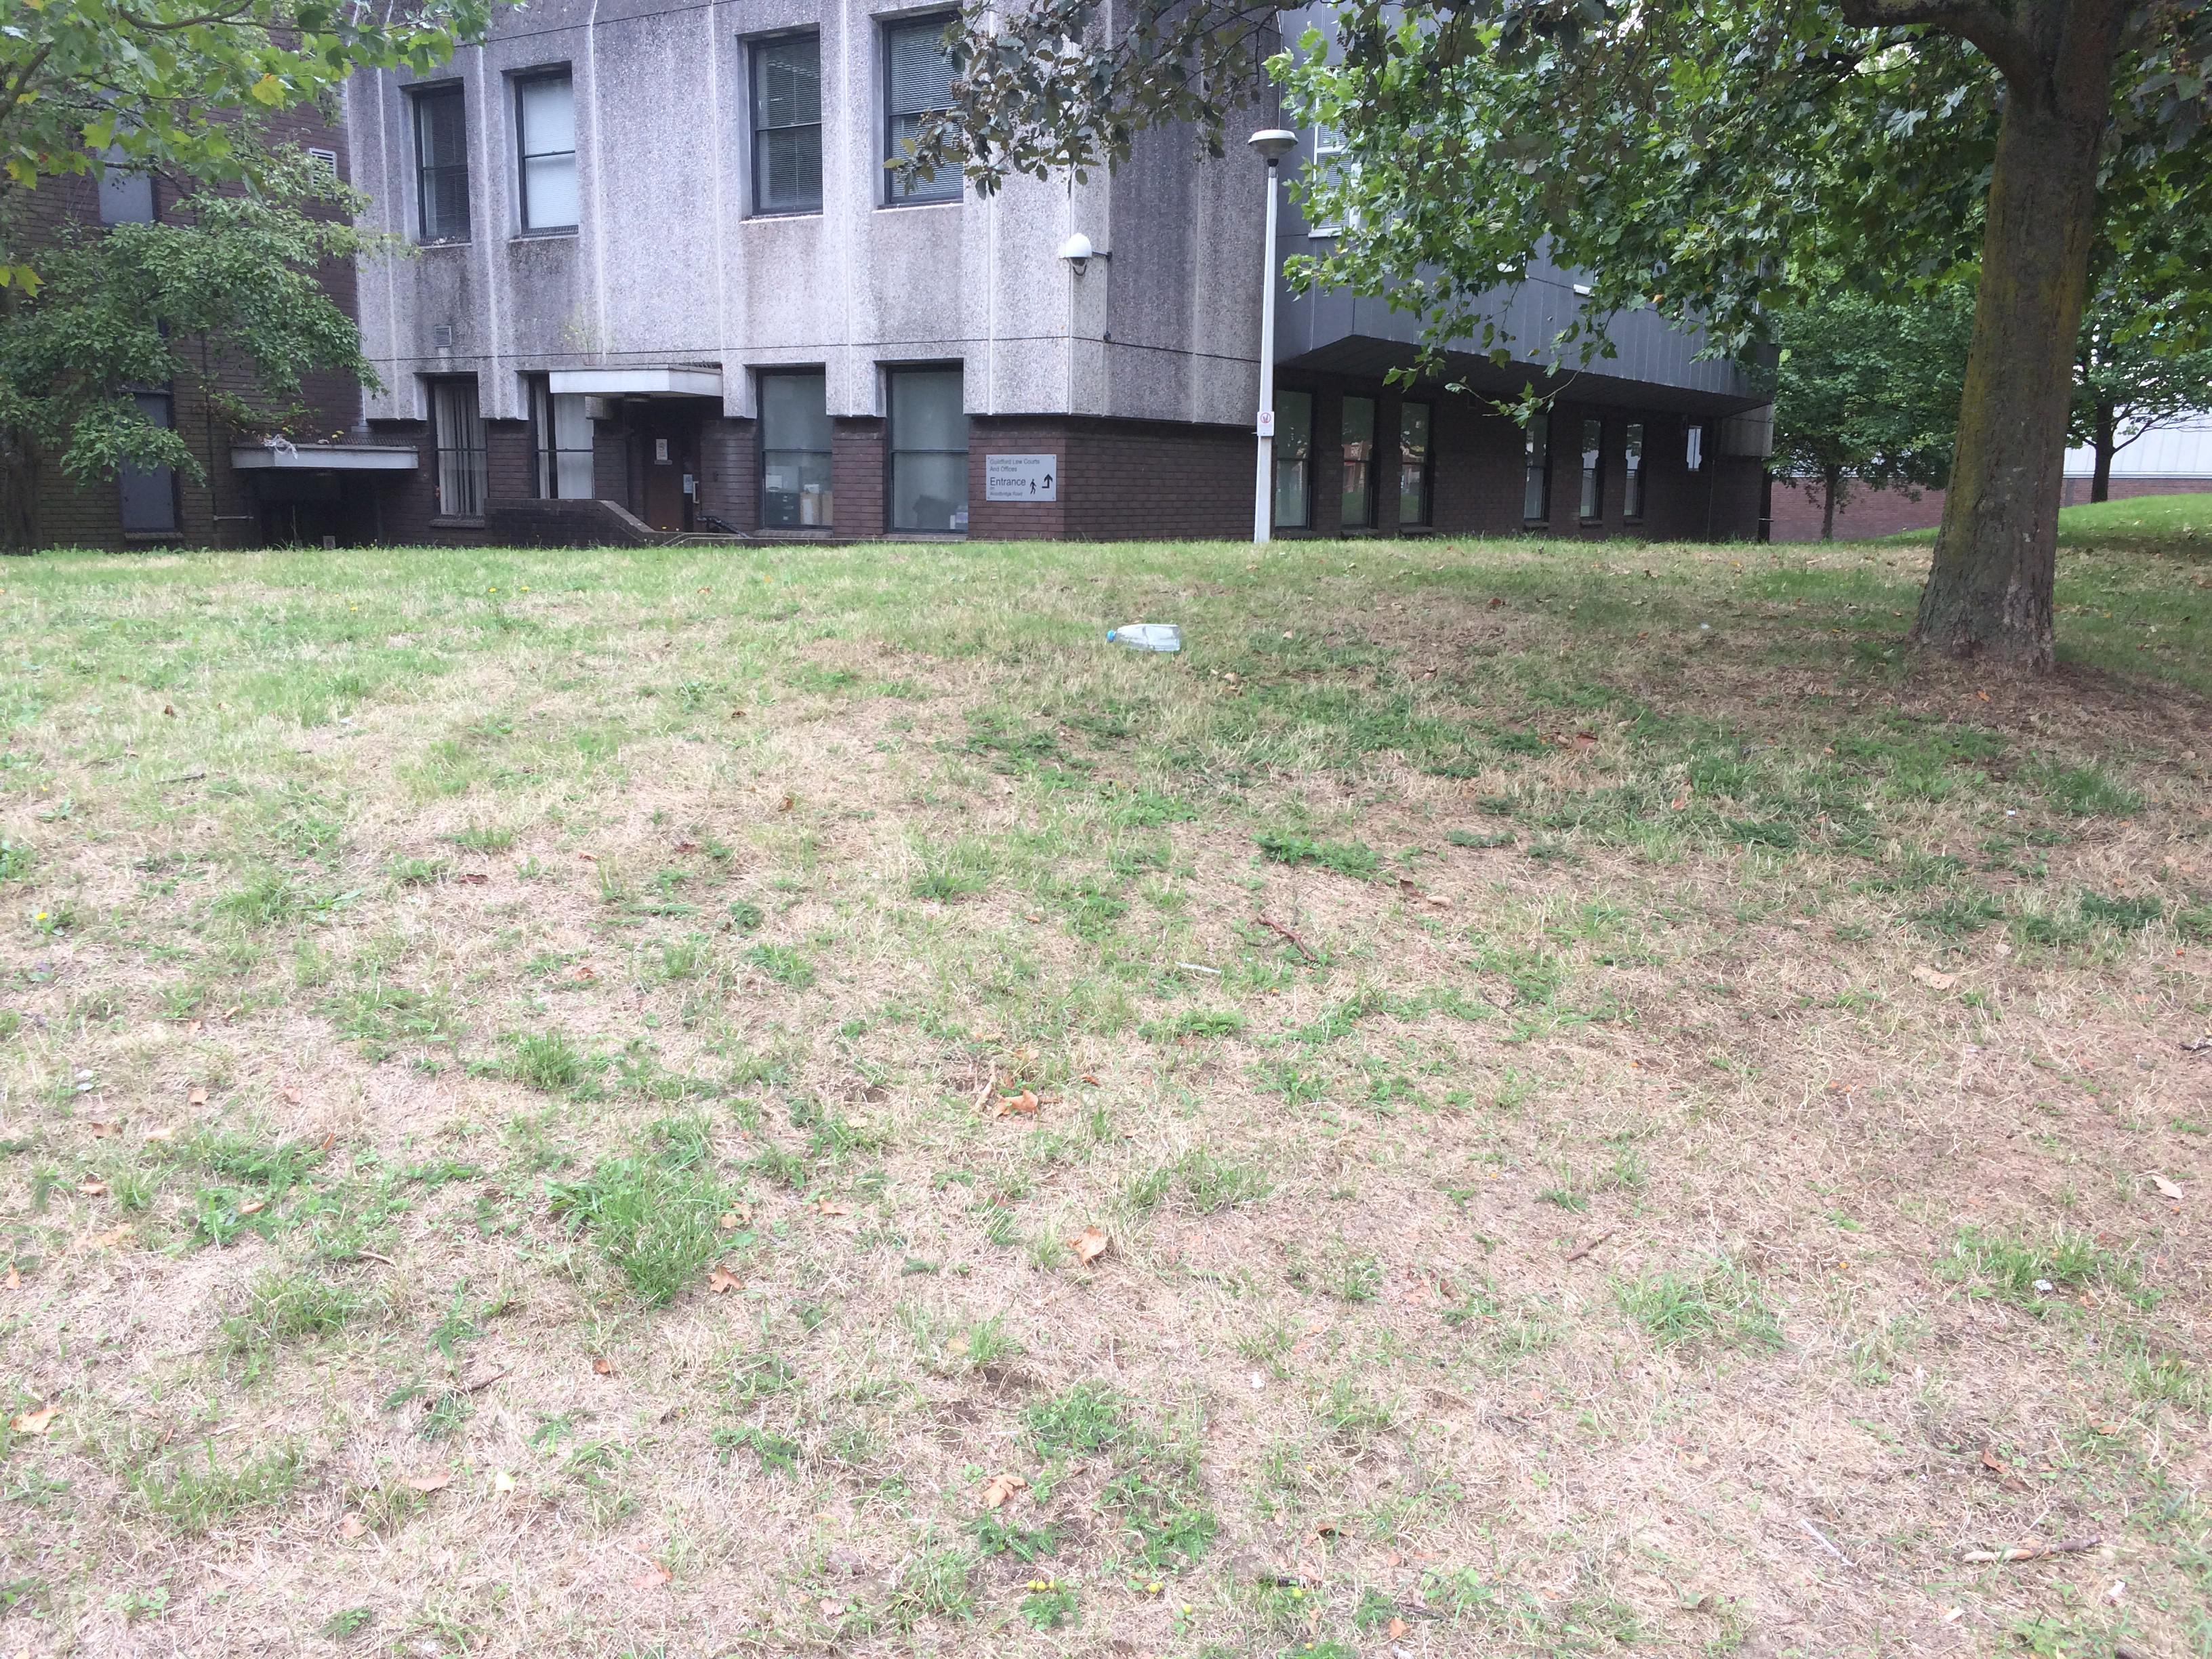
Object: Clear plastic bottle (Bottle)